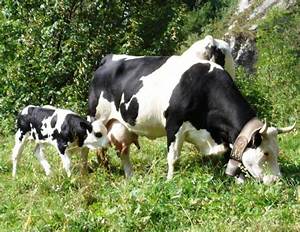
Label: mucca